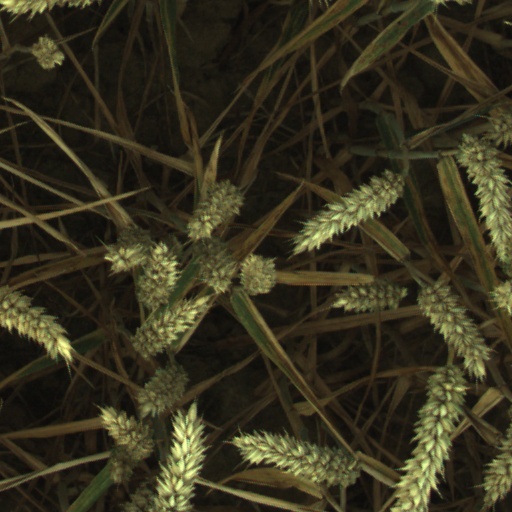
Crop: wheat